Ditton, Kent

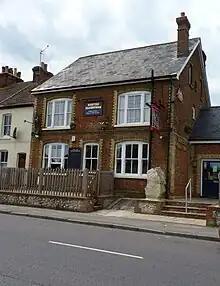
Kentish Quarryman

, sheriff of Kent in 1703, was living in the nearby parish of Leybourne when he acquired Ditton Place in 1701. He had been the mortgagee of Thomas Brewer in respect of a number of properties when the latter defaulted. His arms were "argent, a cross voided between four lions passant, guardant gules" (a red hollow cross between four lions lying down with their heads and front paws up, on a white or silver background). He left Ditton Place to his nephew, another Thomas, who seems to have sold it and then repurchased it around 1735.